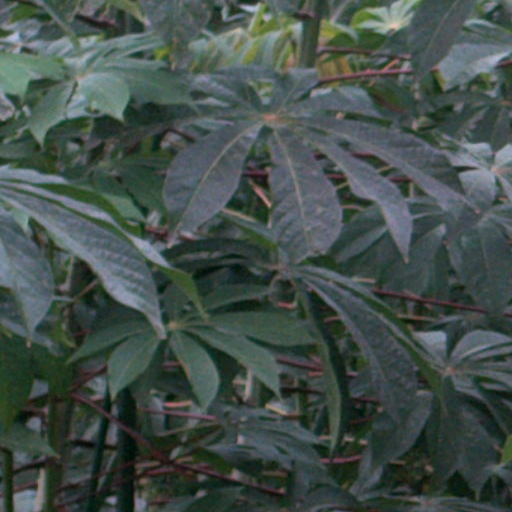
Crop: cassava